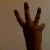
The image shows a hand gesture representing the number 6 in Indian Sign Language.